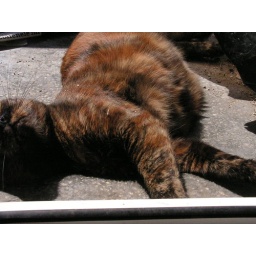
my 90 year old cat crawling in dust she has produced from the tray on the balcony